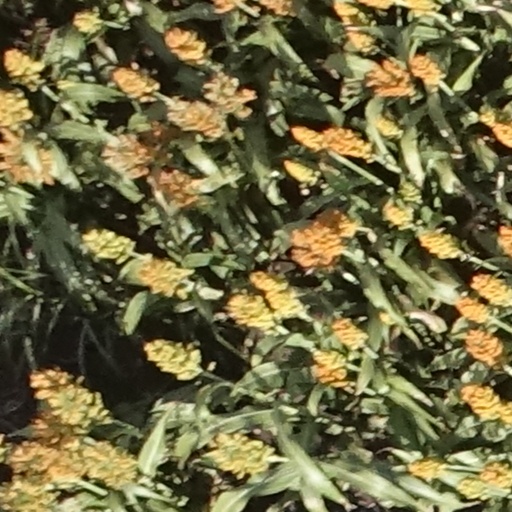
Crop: sorghum